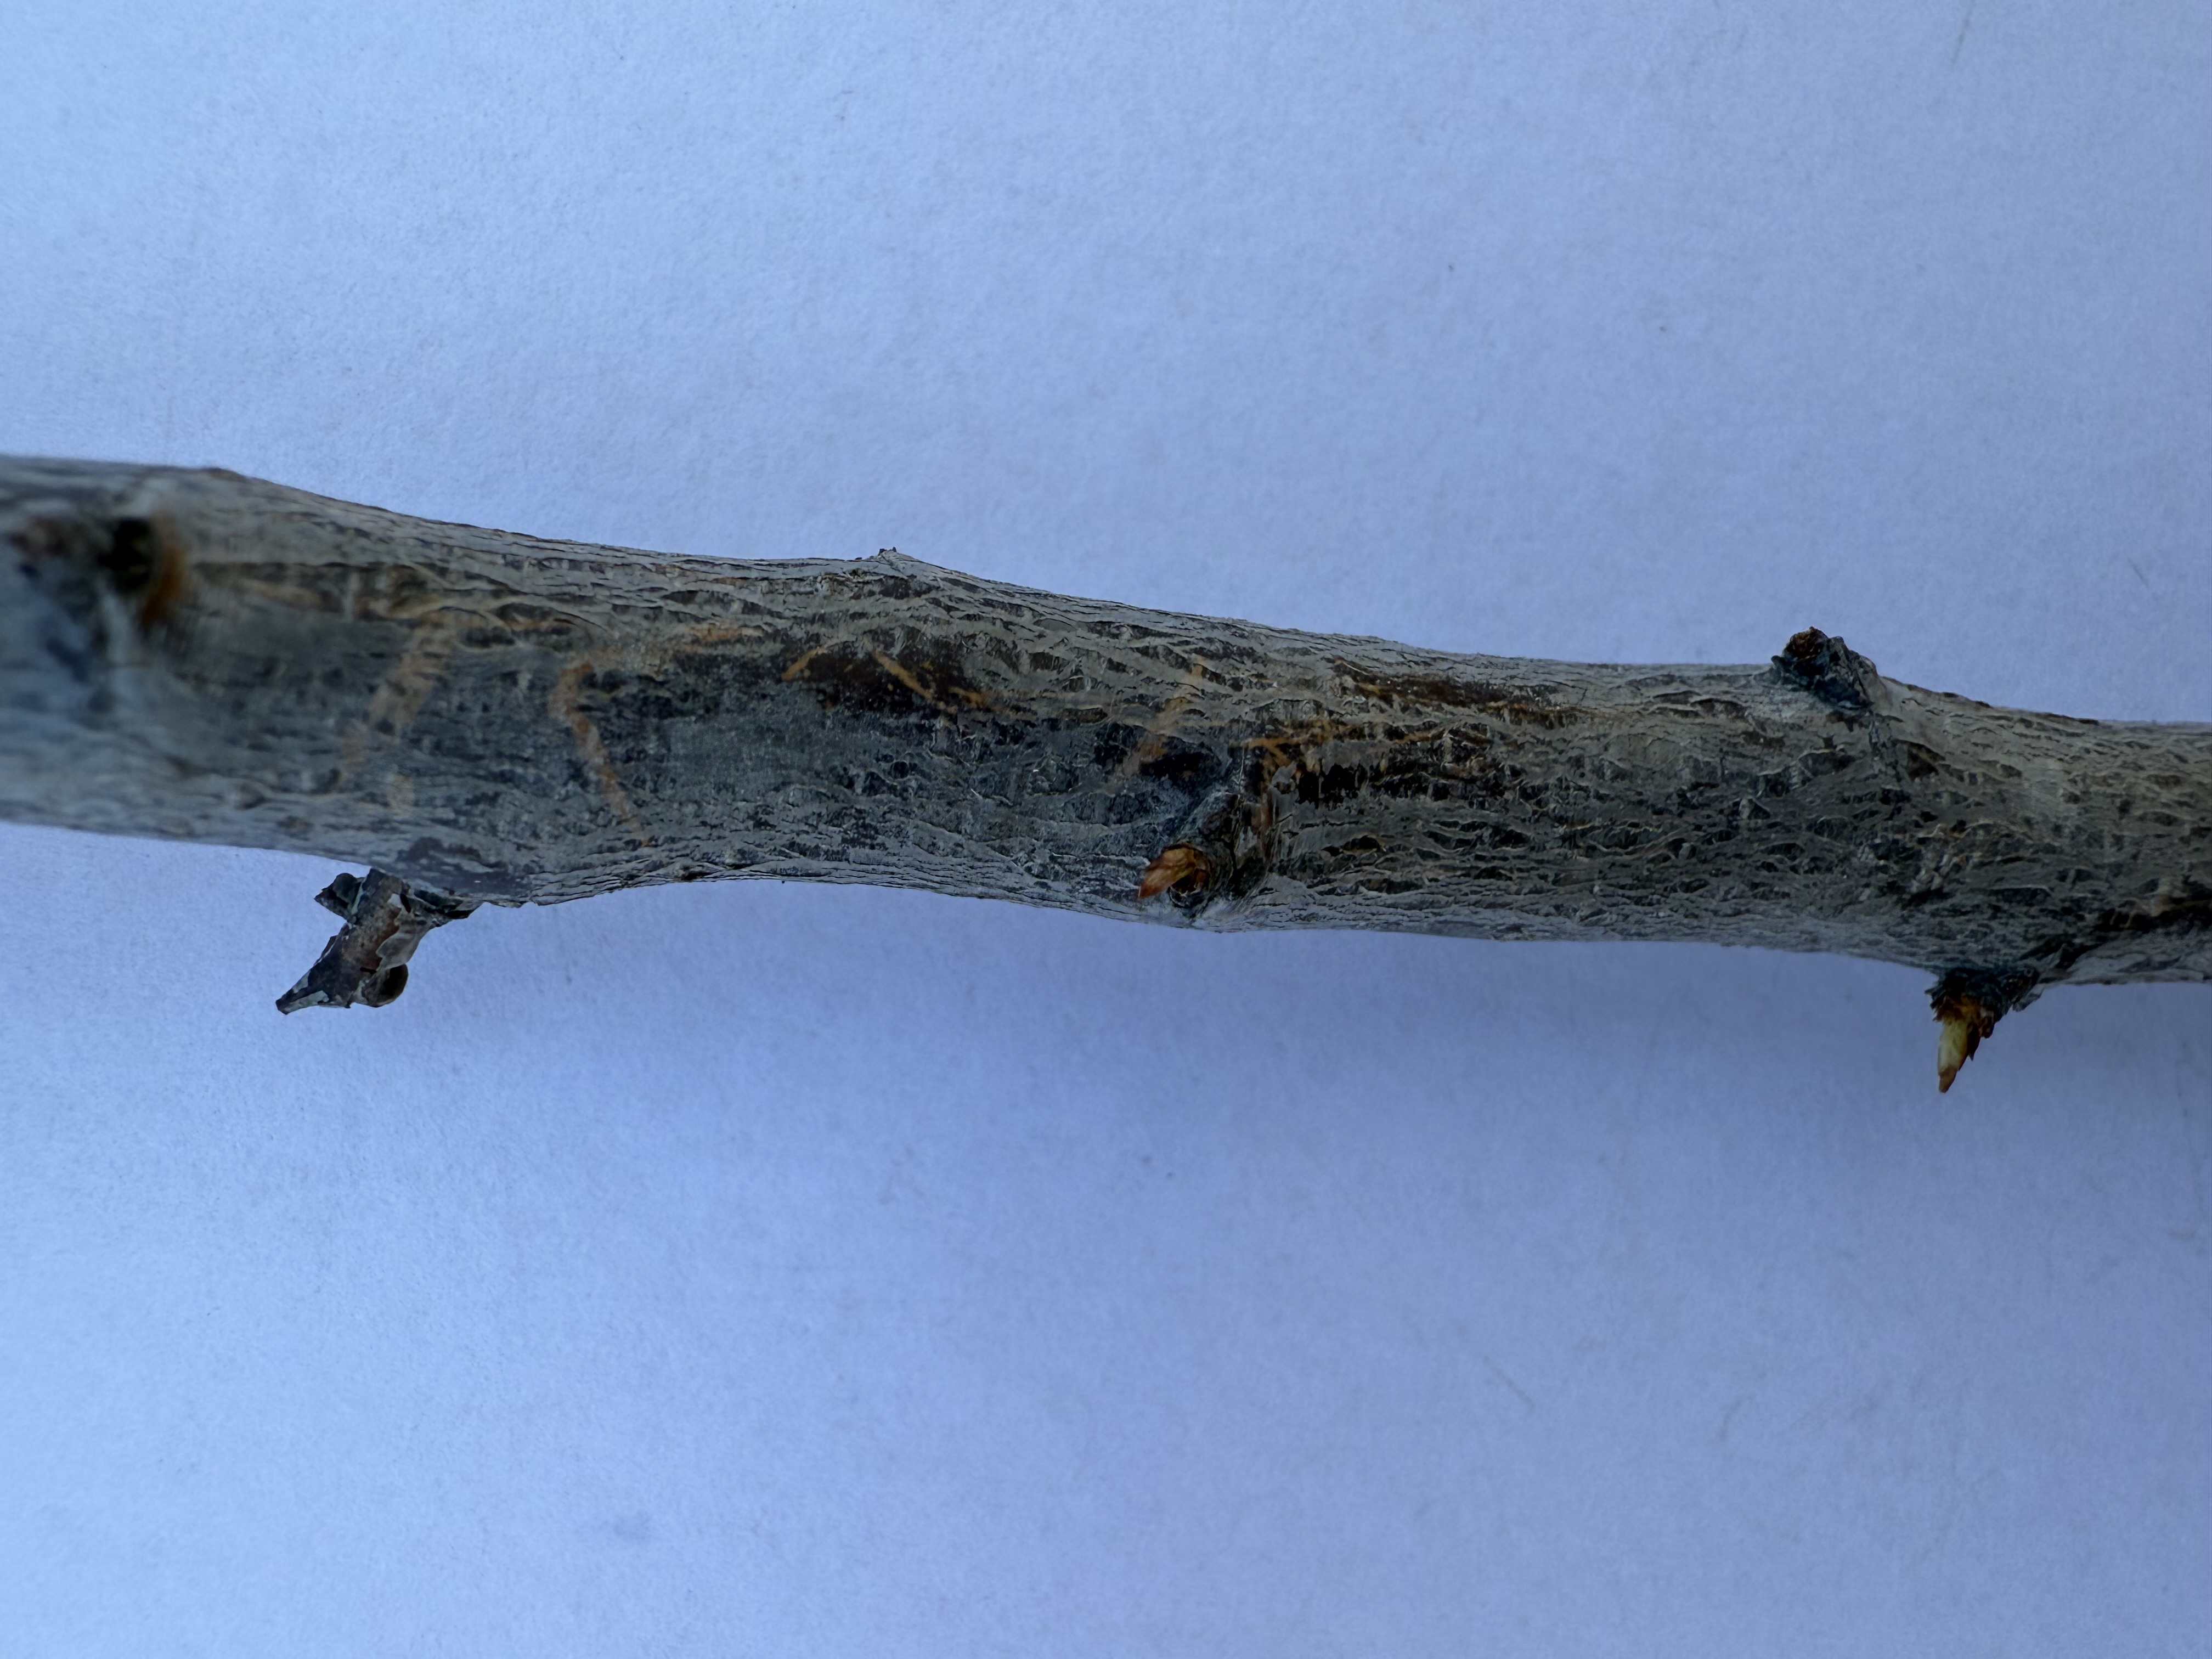
Variety: Black Splendor Plum